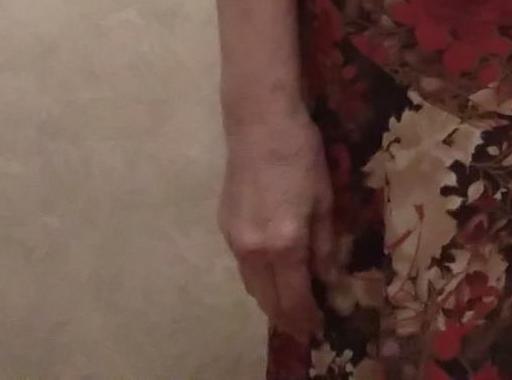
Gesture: no_gesture